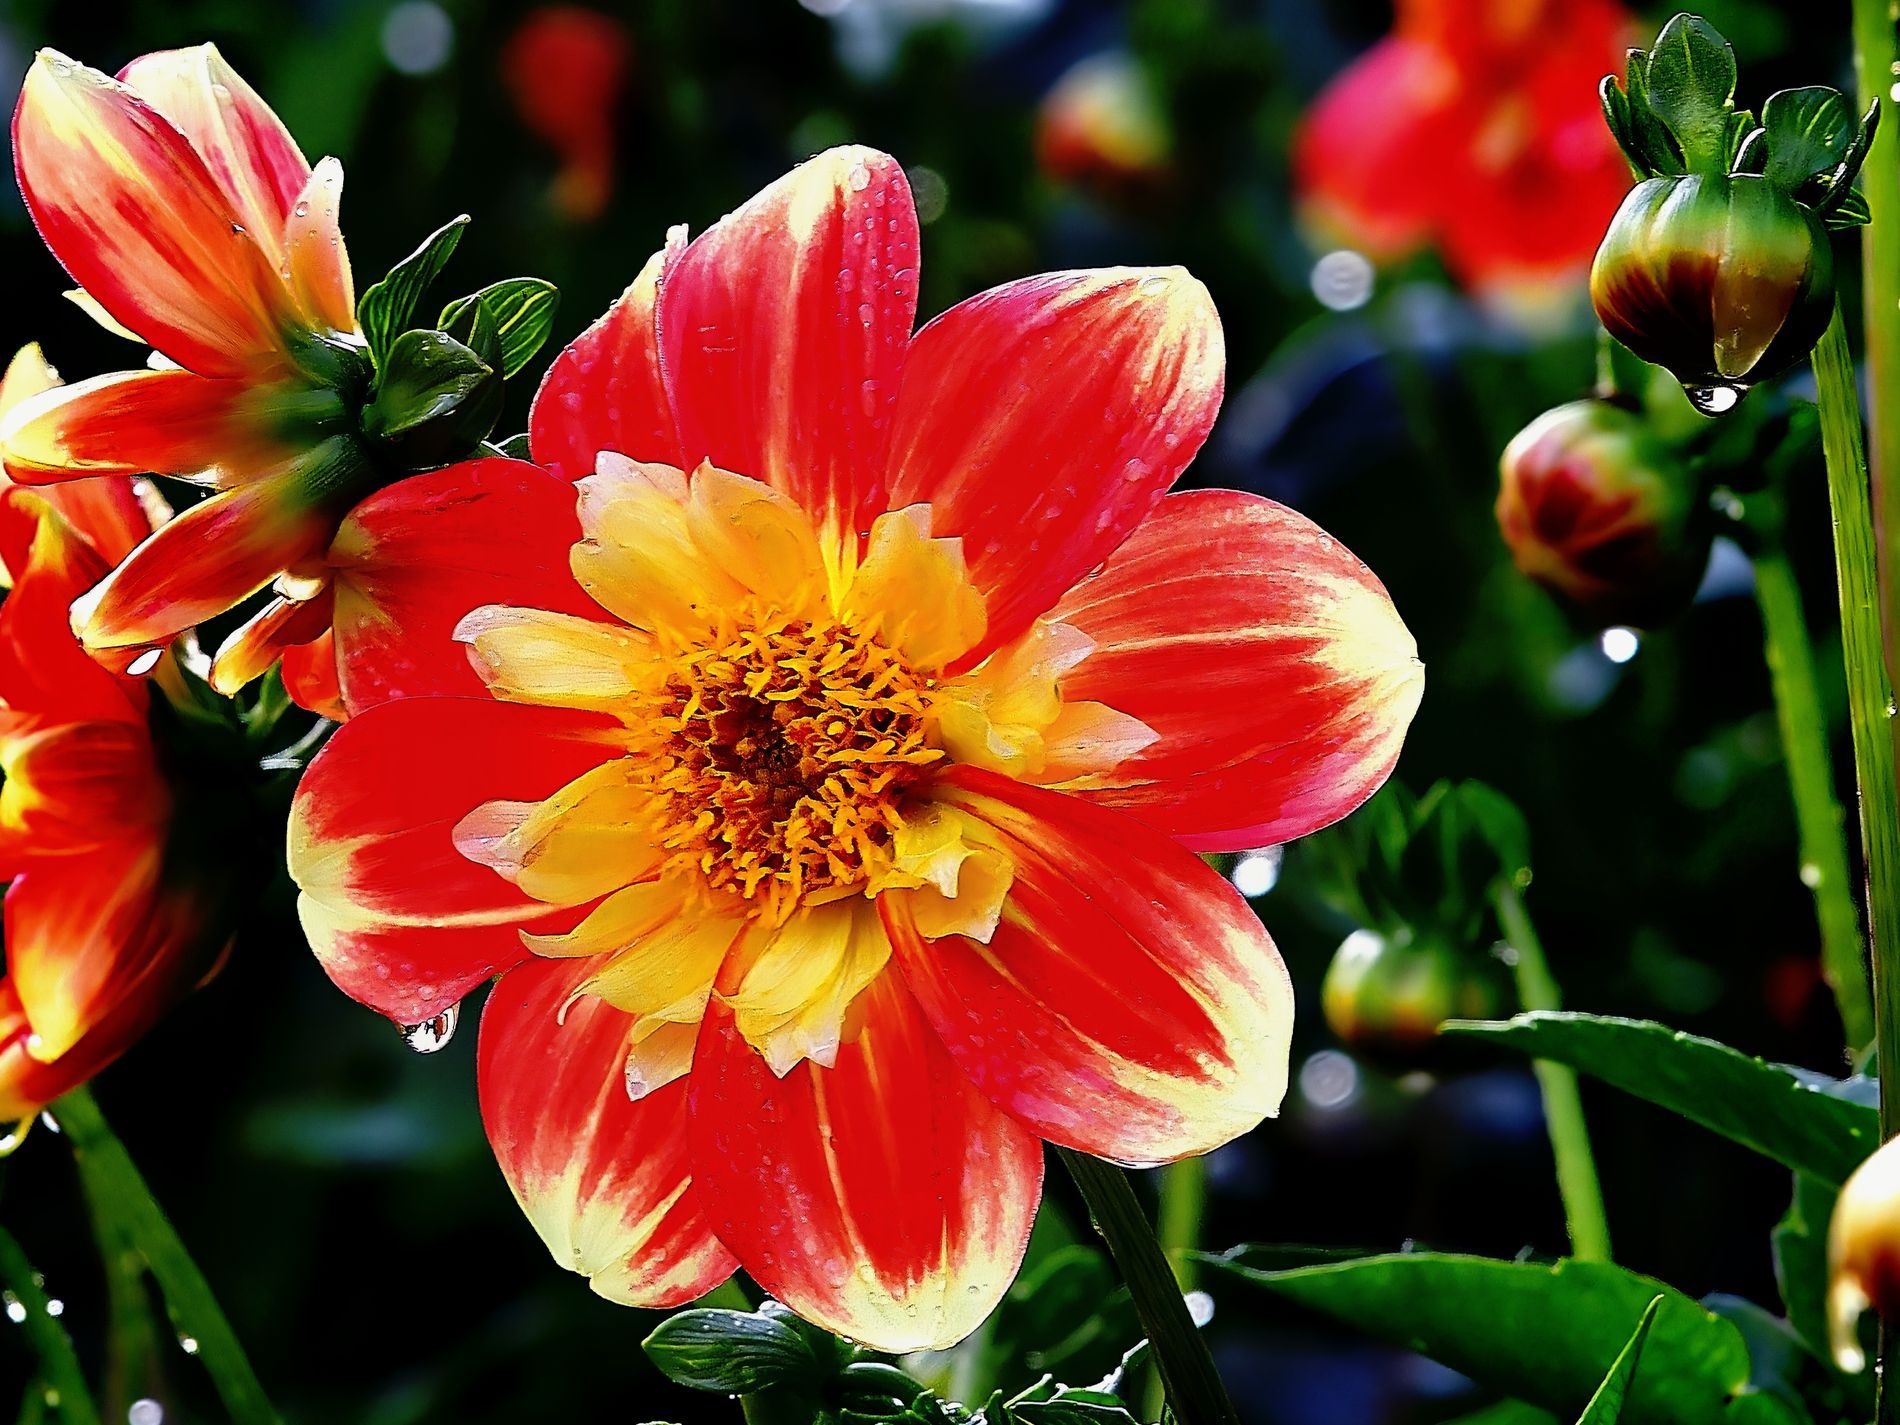
Bright flowers
A picture of vibrant orange and yellow flowers in full bloom surrounded by green leaves in a charming scene.
A close up shot taken in natural light captures orange and yellow flowers in full bloom surrounded by green leaves. The background is blurred and dark, making the focus on the little vibrant flowers in a charming, eye-pleasing atmosphere.
Labels: Dahlia, Flower, Plant, Pollen, Petal, Geranium, Daisy, Food, Fruit, Pear, Produce, Anemone, Anther, Flowers, Garden
Camera: NIKON CORPORATION NIKON D850
Aperture: F10
Exposure: 1/100 sec
ISO: 800
Focal length: 120.0 mm